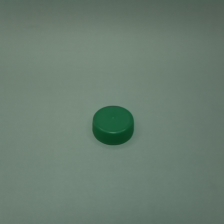
Color: green
Cap type: standard cap